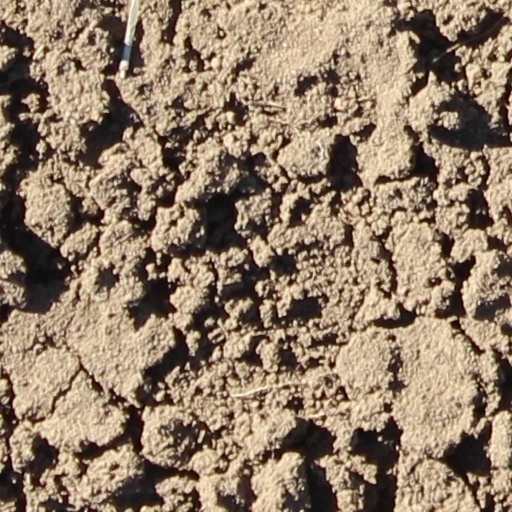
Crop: wheat